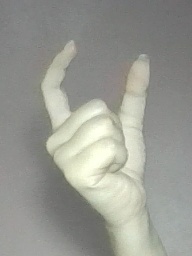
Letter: nun